Nubia

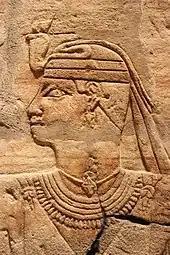
Pharaoh Taharqa of Ancient Egypt's 25th Dynasty. Ashmolean Museum, Oxford UK

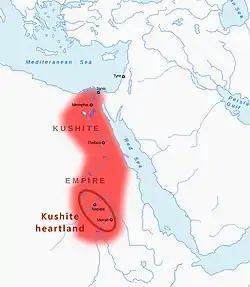
Kushite heartland, and Kushite Empire of the Twenty-fifth Dynasty of Egypt, circa 700 BC.

After the Theban 17th Dynasty New Kingdom of Egypt (c. 1532–1070 BC) expelled the Canaanite Hyksos from Egypt, they turned their imperial ambitions to Nubia. By the end of Thutmose I's reign (1520 BC), all of Lower Nubia had been annexed. After a long campaign, Egypt also conquered the Kingdom of Kerma in Upper Nubia and held both areas until 1070 BC. The Egyptian empire expanded into the Fourth Cataract, and a new administrative center was built at Napata, which became a gold and incense production area. Egypt became a prime source of gold in the Middle East. The primitive working conditions for the slaves are recorded by Diodorus Siculus. One of the oldest maps known is of a gold mine in Nubia: the Turin Papyrus Map dating to about 1160 BC; it is also one of the earliest characterized road maps in existence.